Bohemond V of Antioch

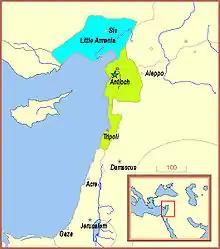
Bohemond V ruled over Antioch and Tripoli (green), and was in conflict with Cilician Armenia (blue) until shortly before his death.

Bohemond V of Antioch (1199 − 17 January 1252) was ruler of the Principality of Antioch, a Crusader state, from 1233 to his death. He was simultaneously Count of Tripoli.